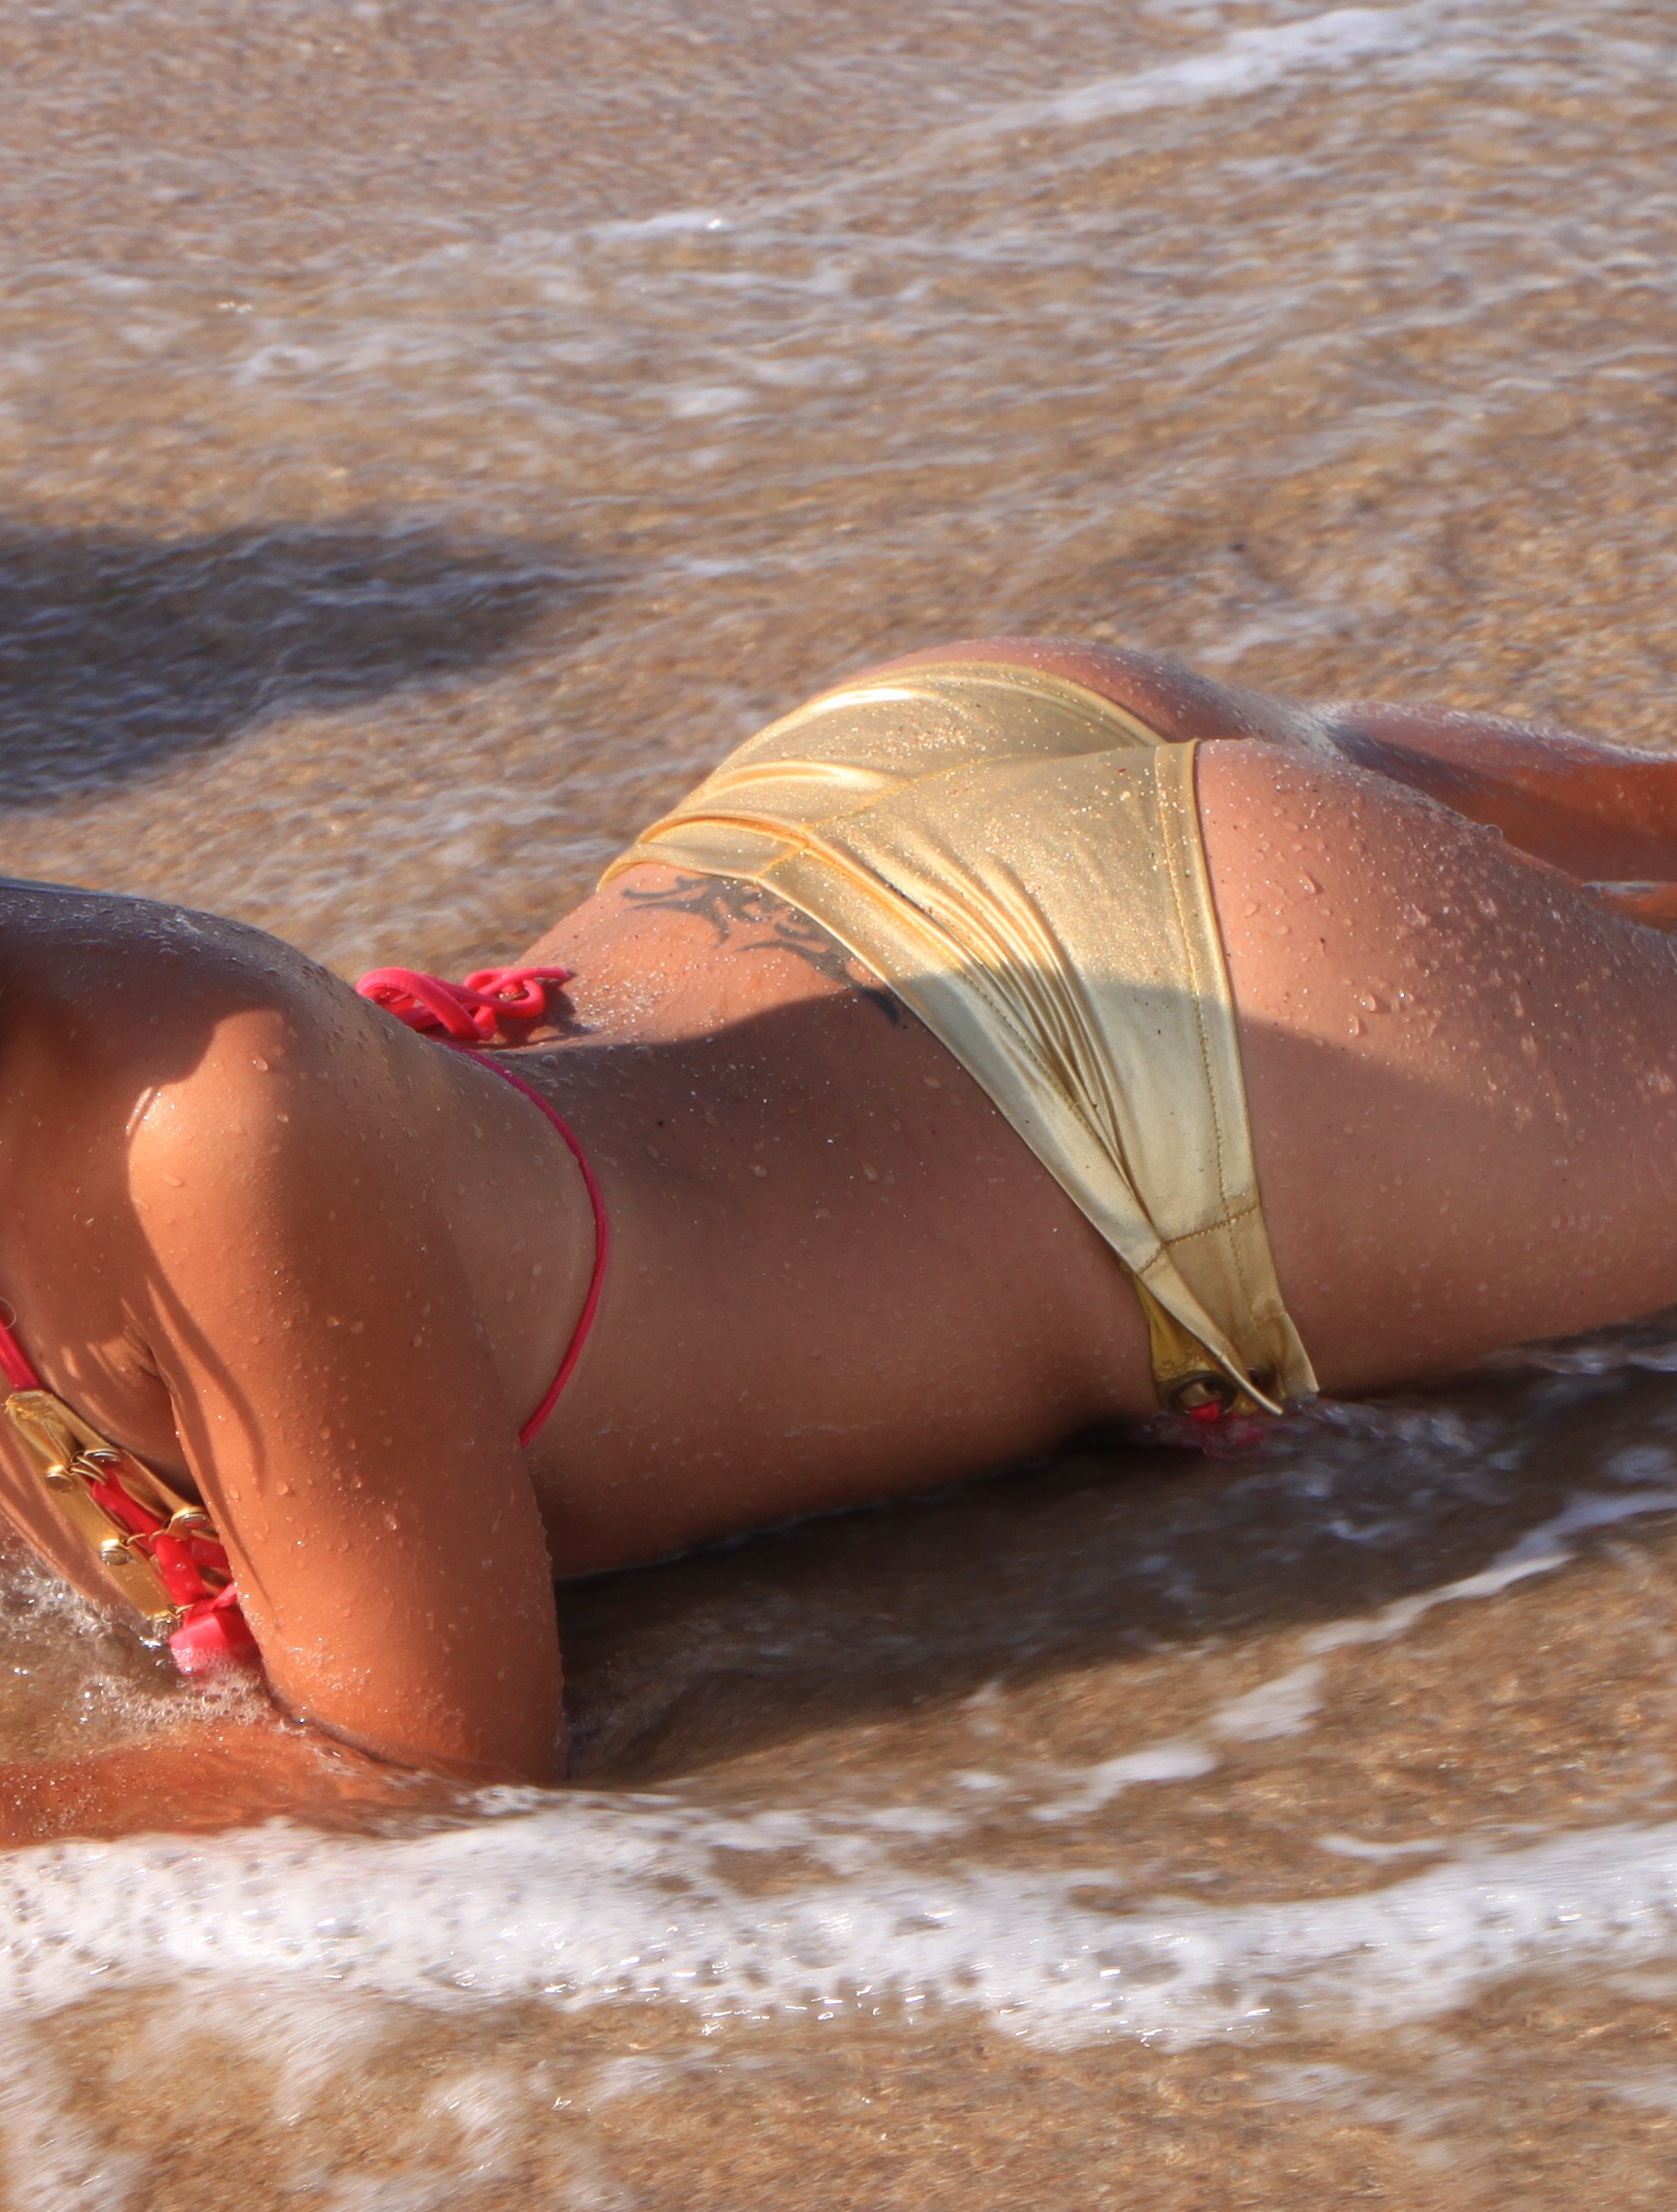
hand, beach, sea, water, ocean, people, girl, woman, summer, recreation, leg, model, golden, playing, clothing, muscle, bikini, swimwear, human body, sunny, waves, girls, back, hot, thigh, beauty, sexy, blond, image, photo shoot, sun tanning, undergarment, super sexy